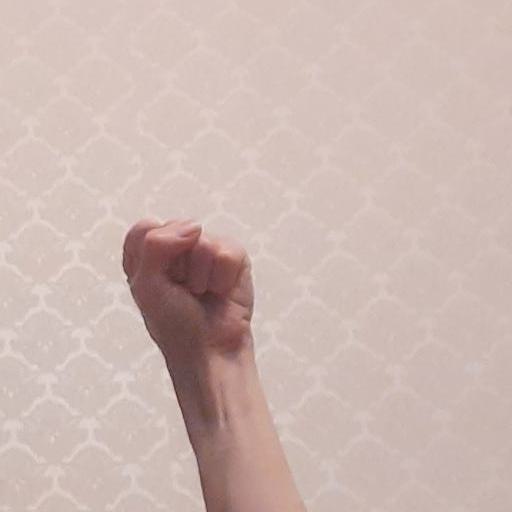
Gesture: fist